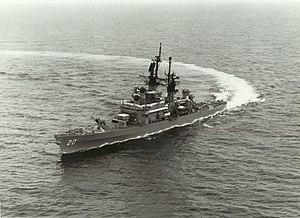
La classe Leahy est une classe de neuf croiseurs lance-missiles de l'United States Navy en service entre 1962 et 1995. Ces navires sont à l'origine désignés comme « Destroyer leader », mais lors de la reclassification des navires de l'United States Navy en 1975, ils sont reclassés comme croiseurs à missiles guidés.